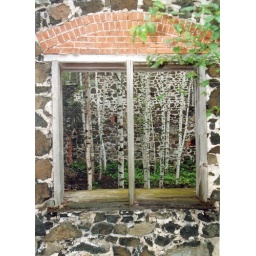
Birch trees growing inside remains of old building at Delaware Copper Mine in Upper Michigan